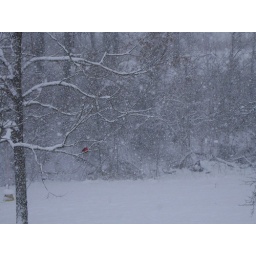
bird in a tree